Tom Spencer (baseball)

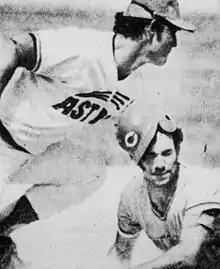
Spencer (right) sliding into third base safely in 1975

Hubert Thomas Spencer (born February 28, 1951) is an American former Major League Baseball outfielder. He played during one season at the major league level for the Chicago White Sox. After his playing career, he began a career managing in the minor leagues. He managed three teams to their league championships: the Asheville Tourists, Geneva Cubs, and Charlotte Knights.